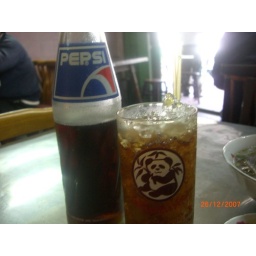
I must drink the pepsi in a bottle to go with the chicken rice meal.